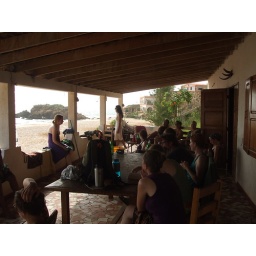
At the beach house in Popenguine